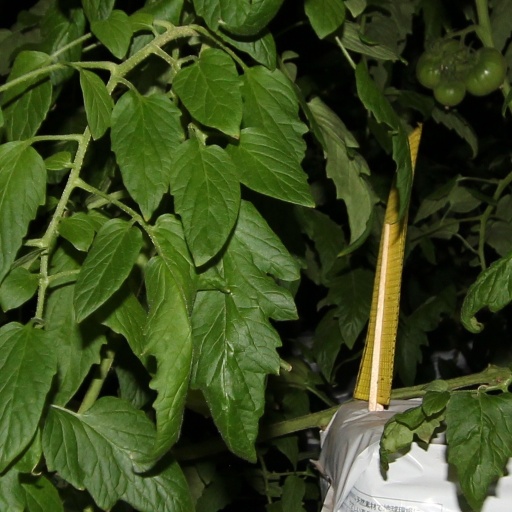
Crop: tomato